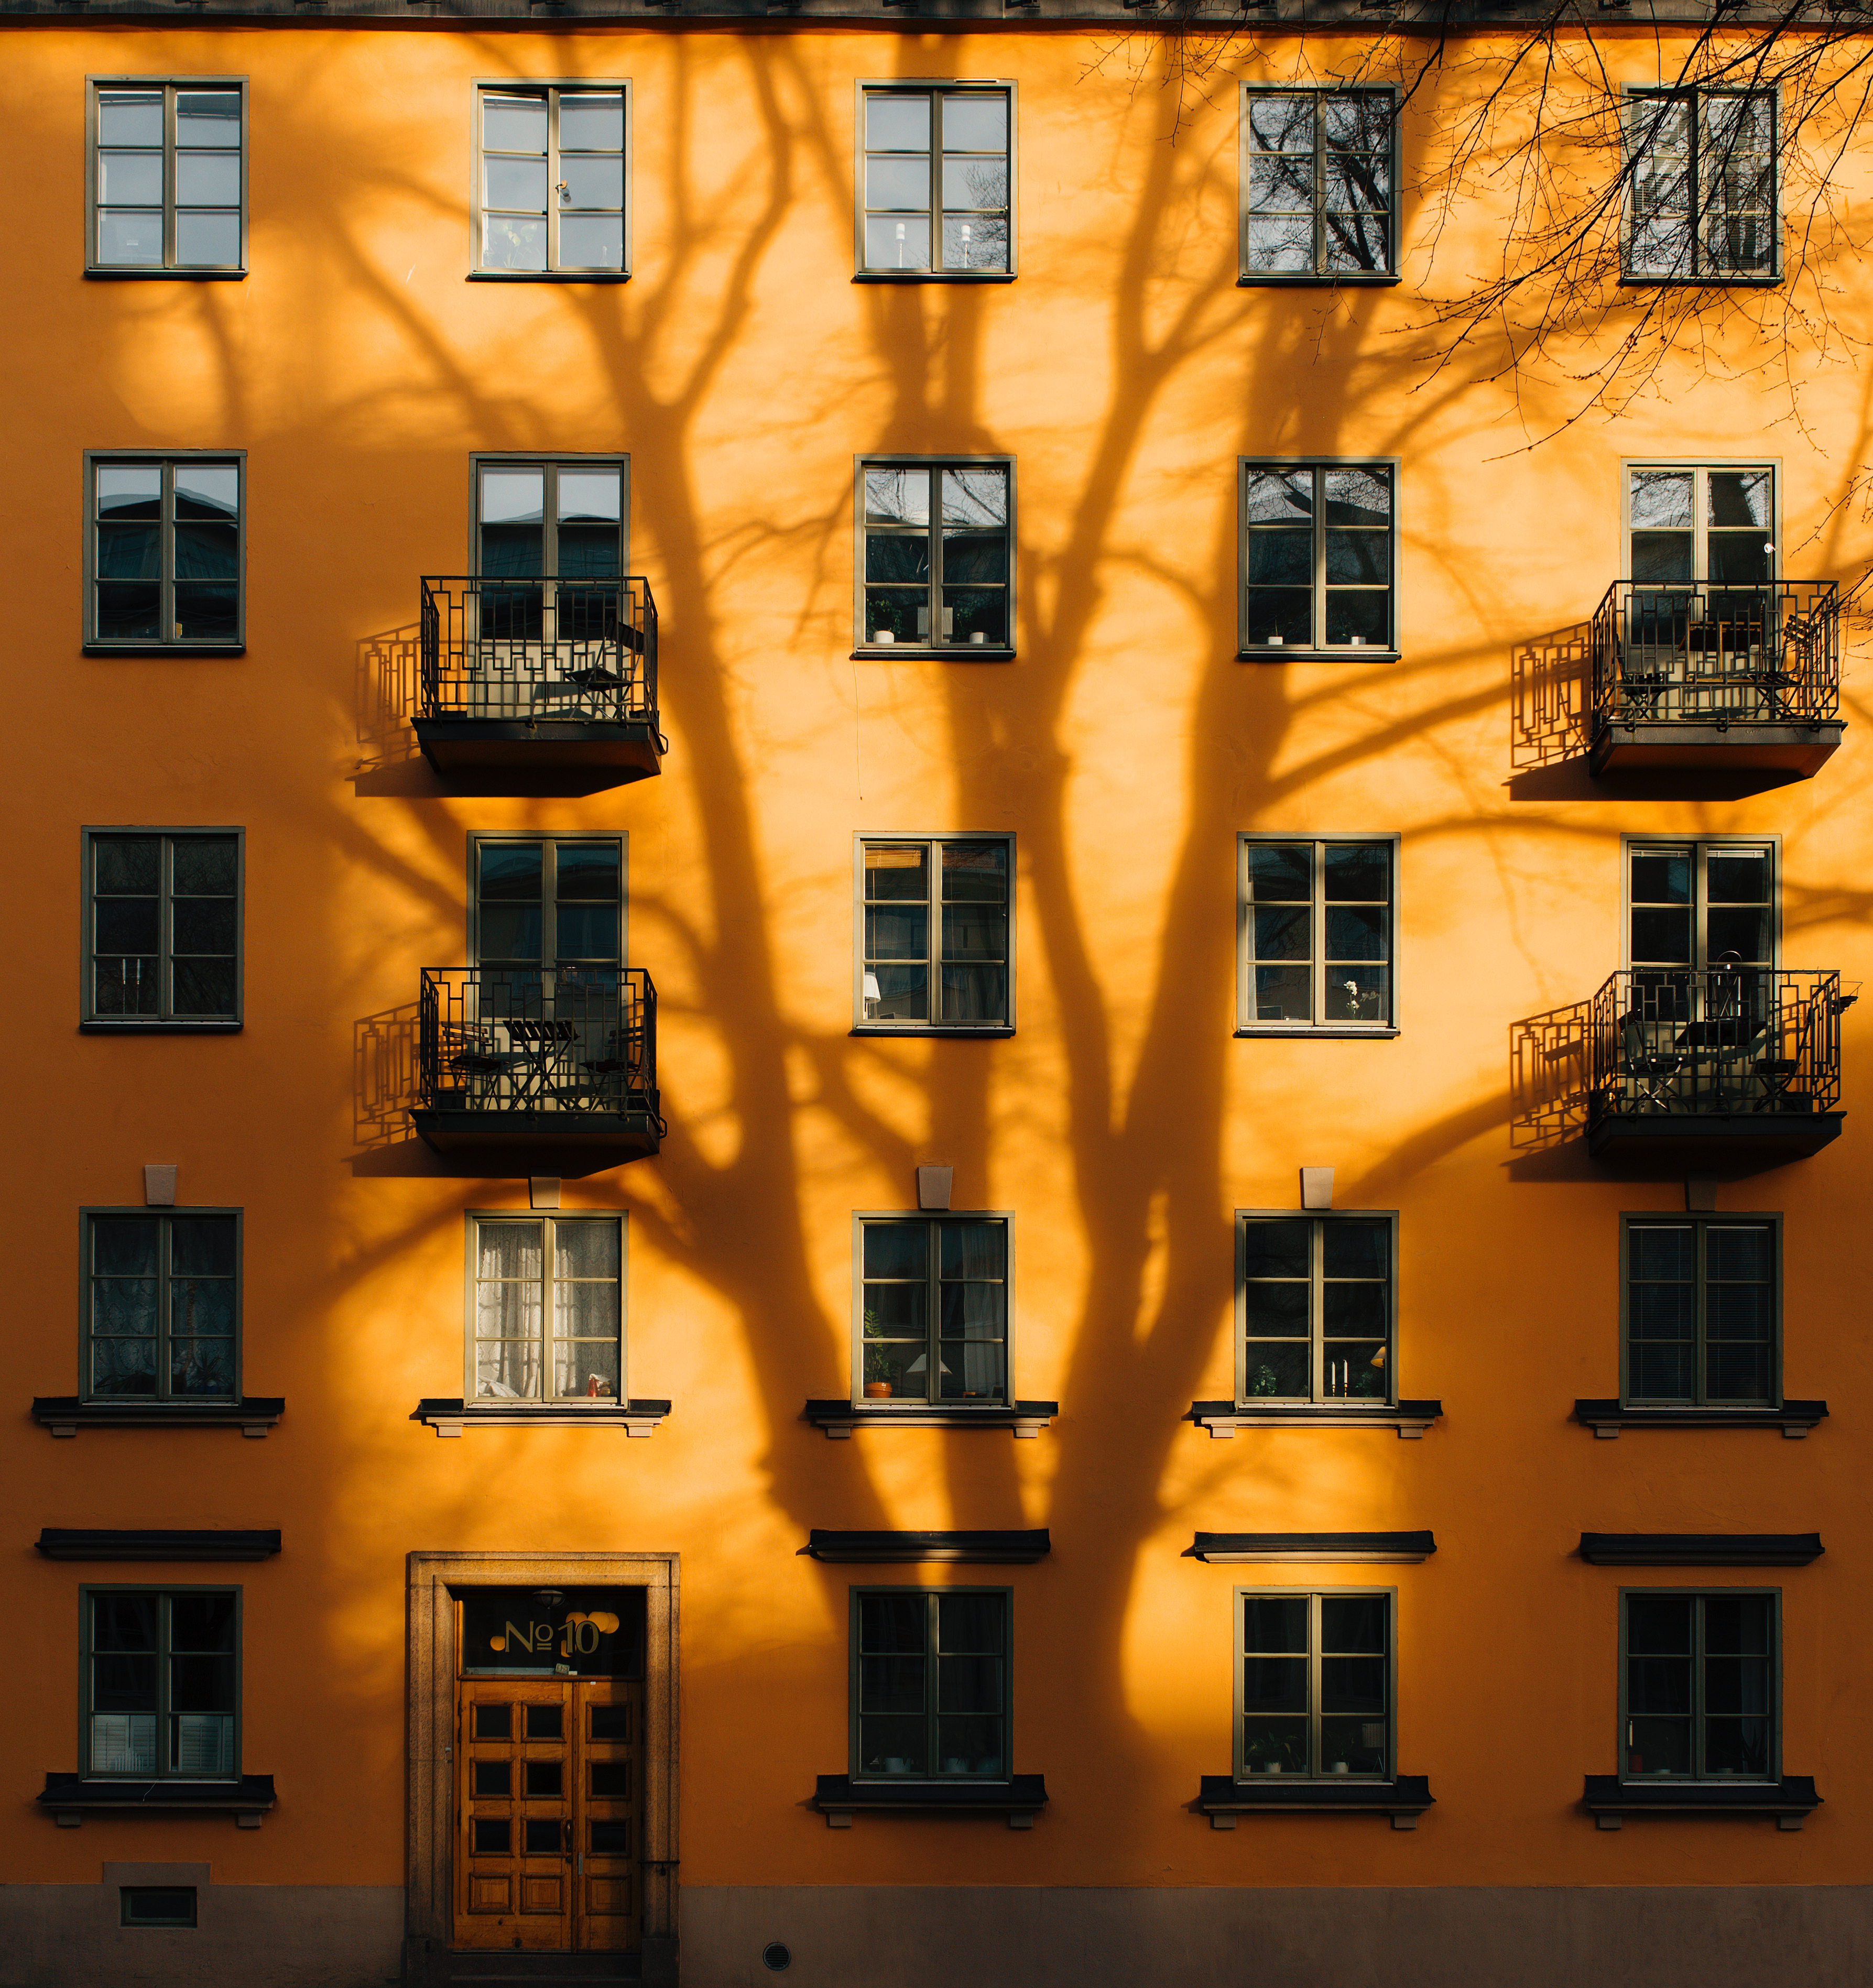
light, architecture, window, building, wall, balcony, facade, lighting, apartment, interior design, art, design, symmetry, shape